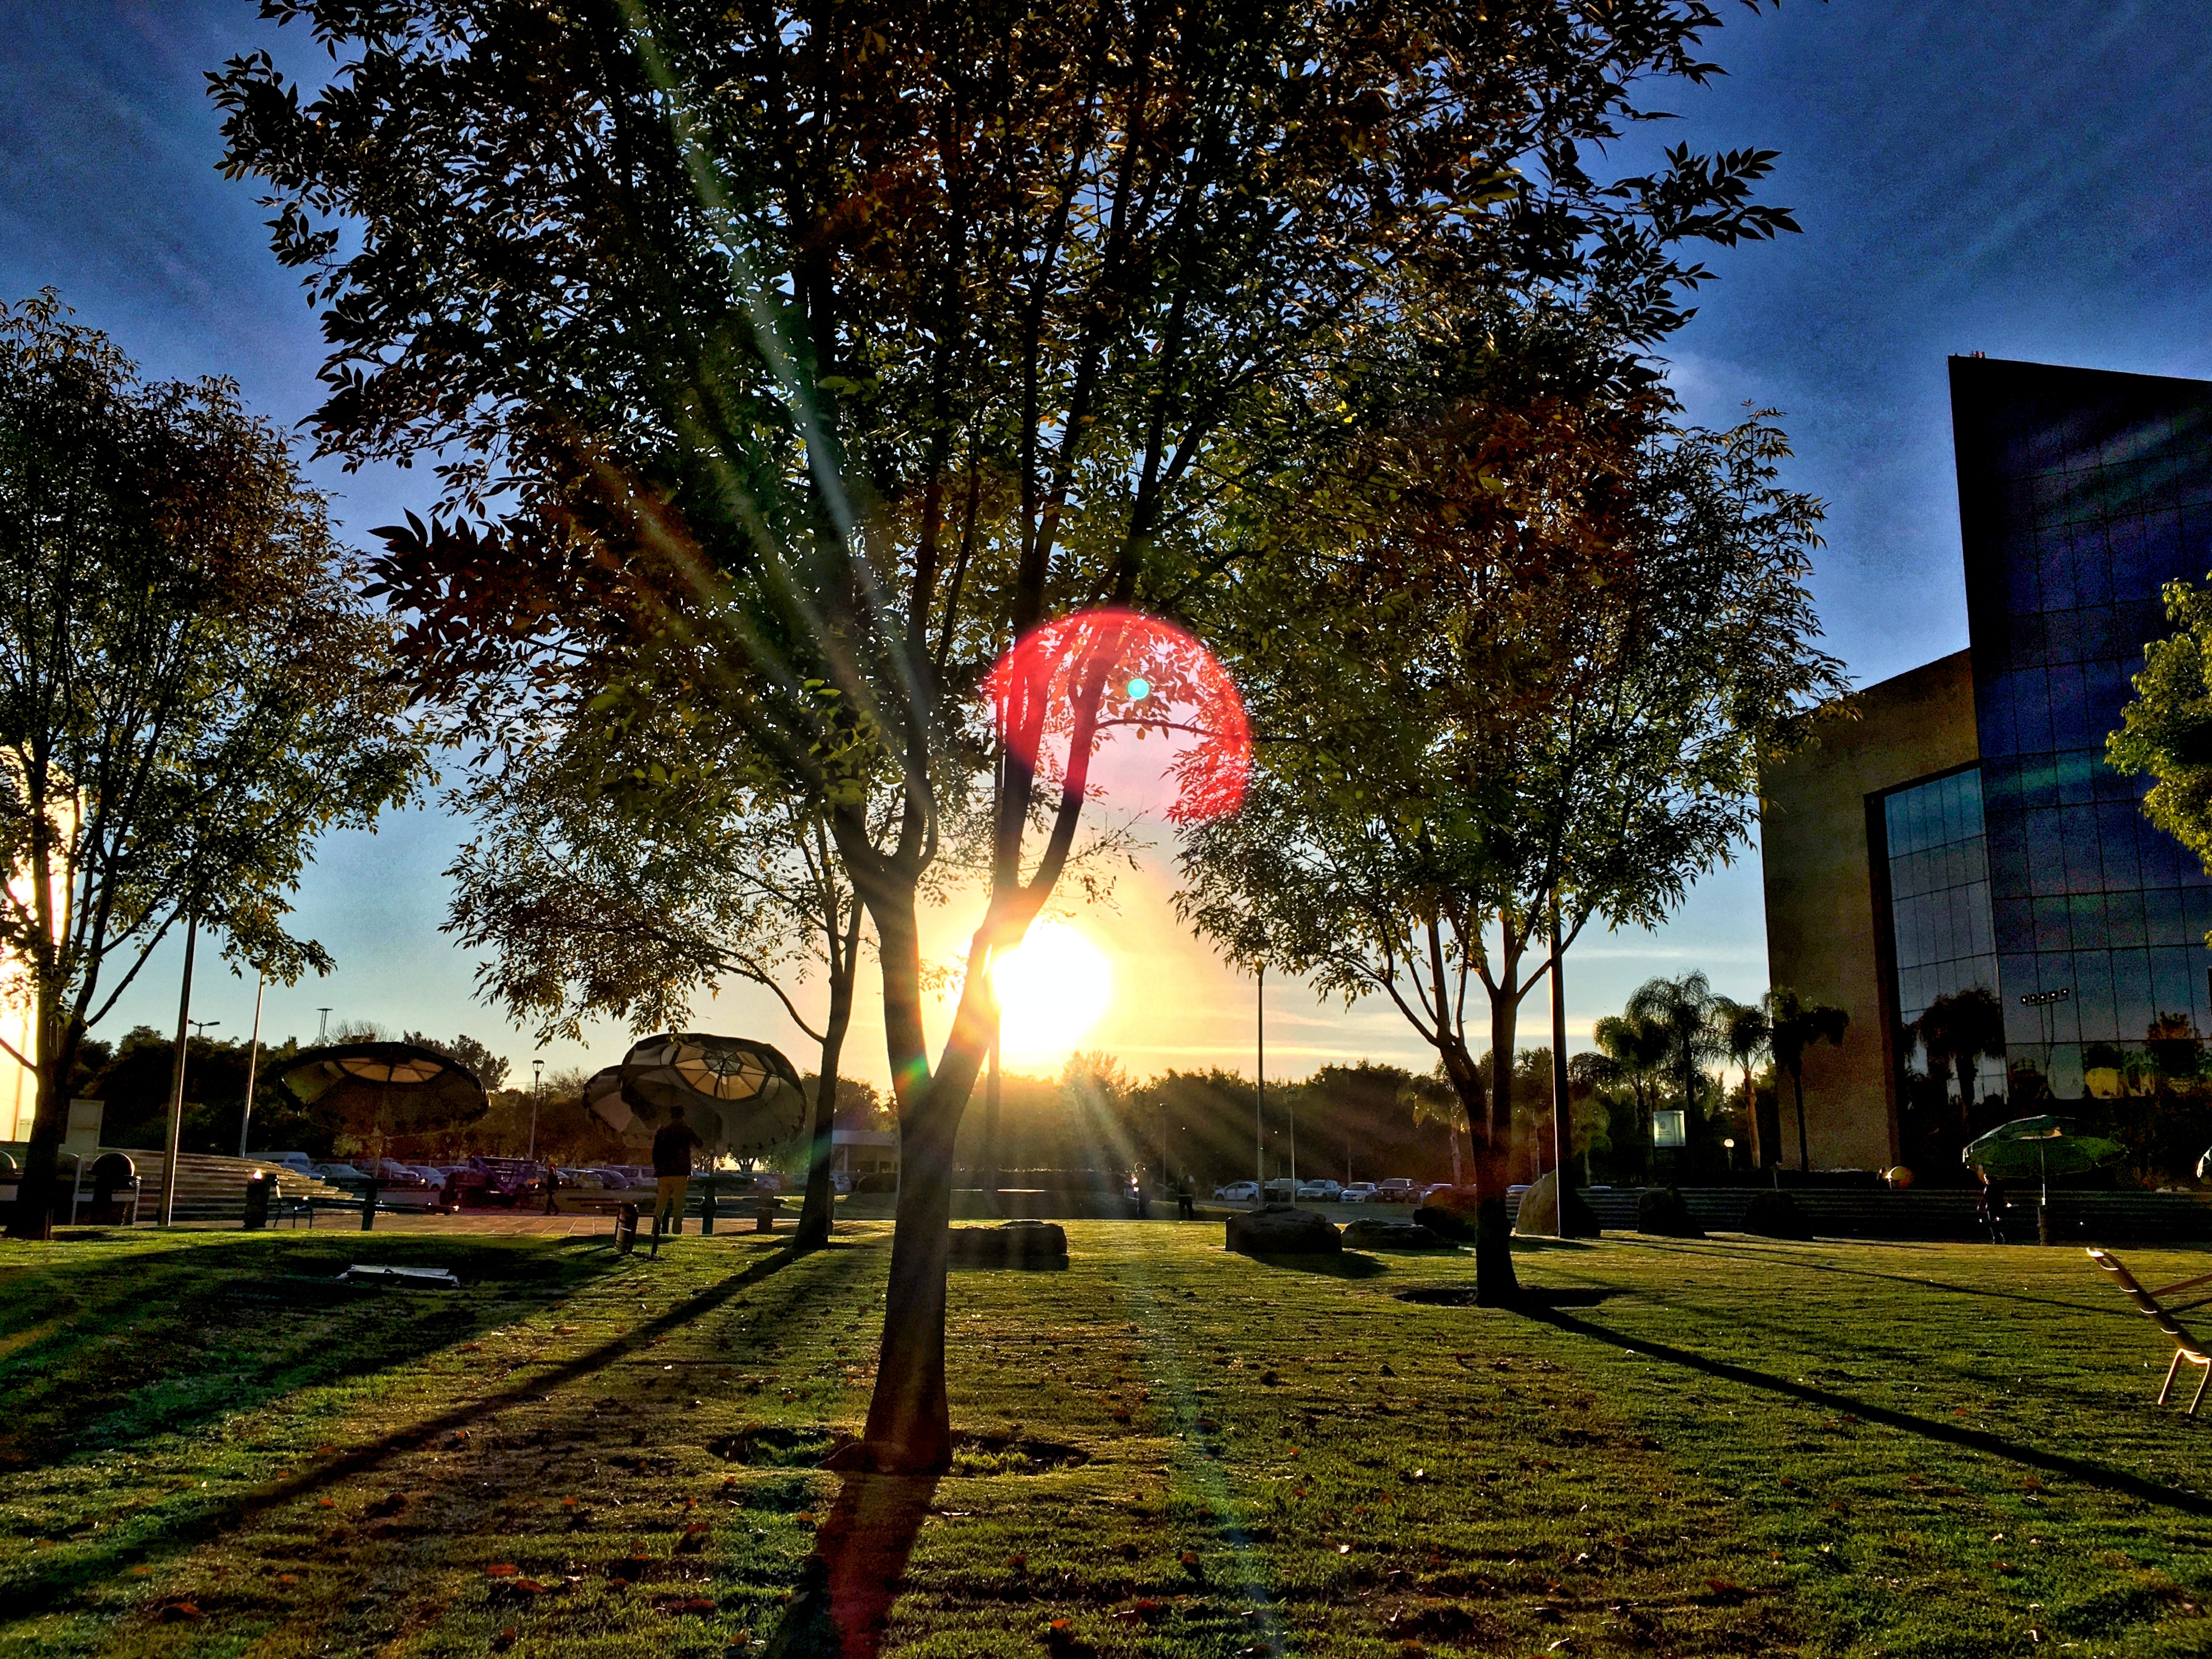
tree, light, plant, night, sunlight, morning, flower, cityscape, evening, reflection, autumn, park, street light, lighting, 2016366, urban area, woody plant, arecales